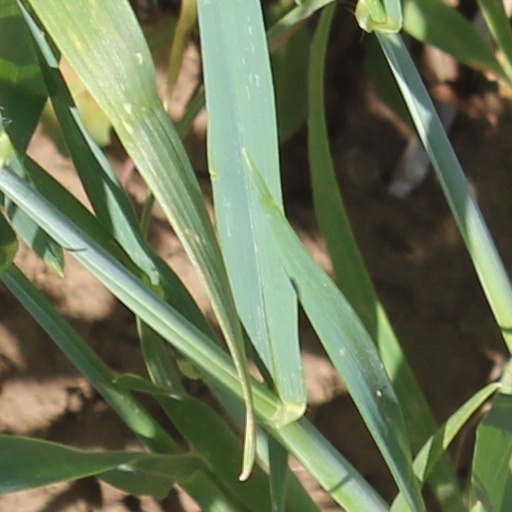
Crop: wheat